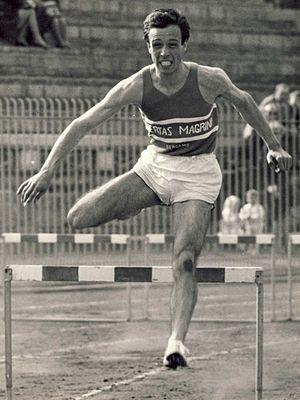
Salvatore Morale dit Tito Morale est un athlète italien, spécialiste du 400 m haies.